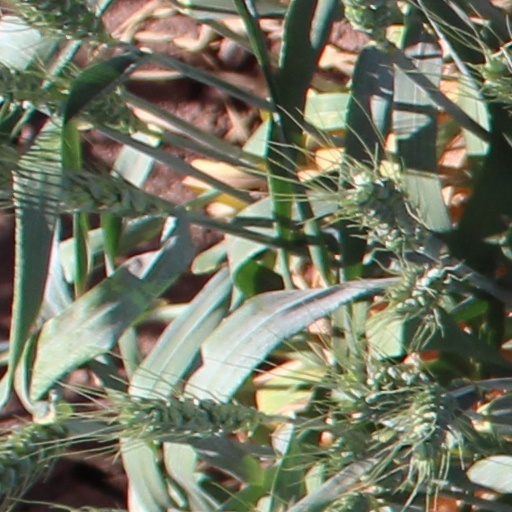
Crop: wheat